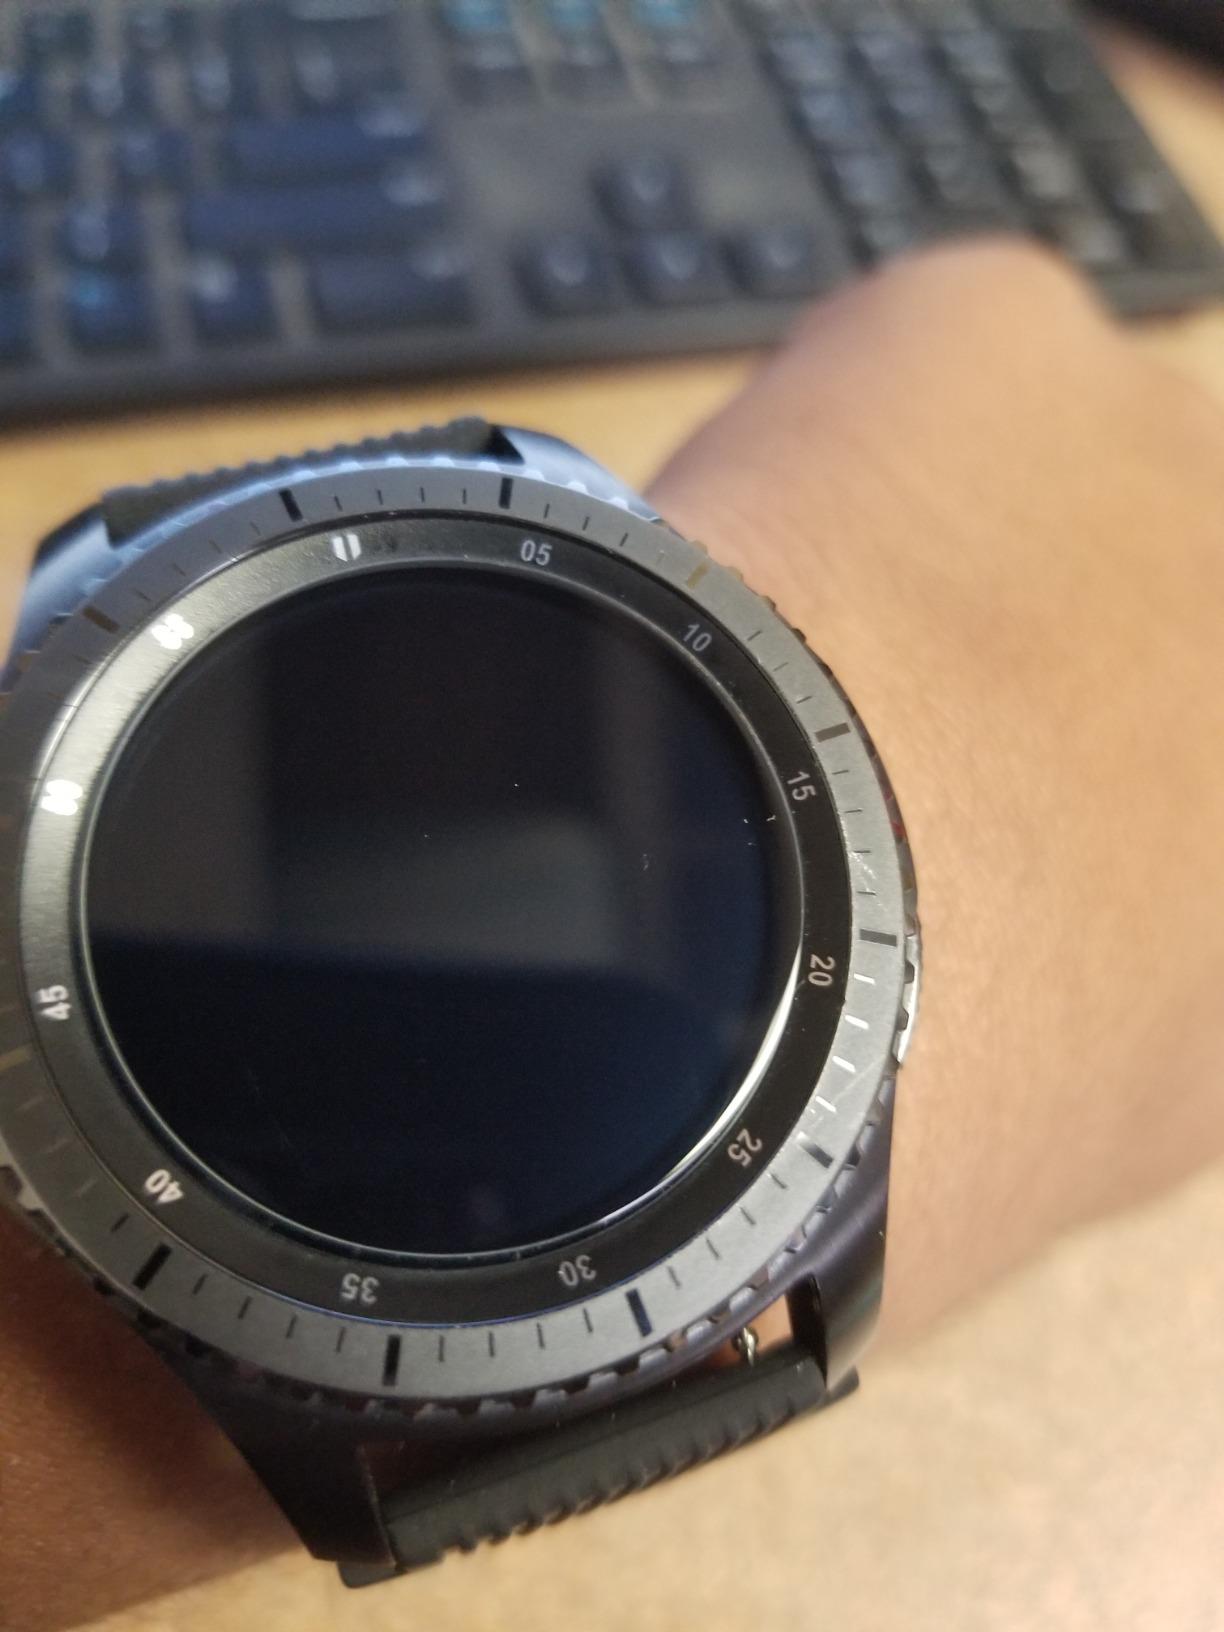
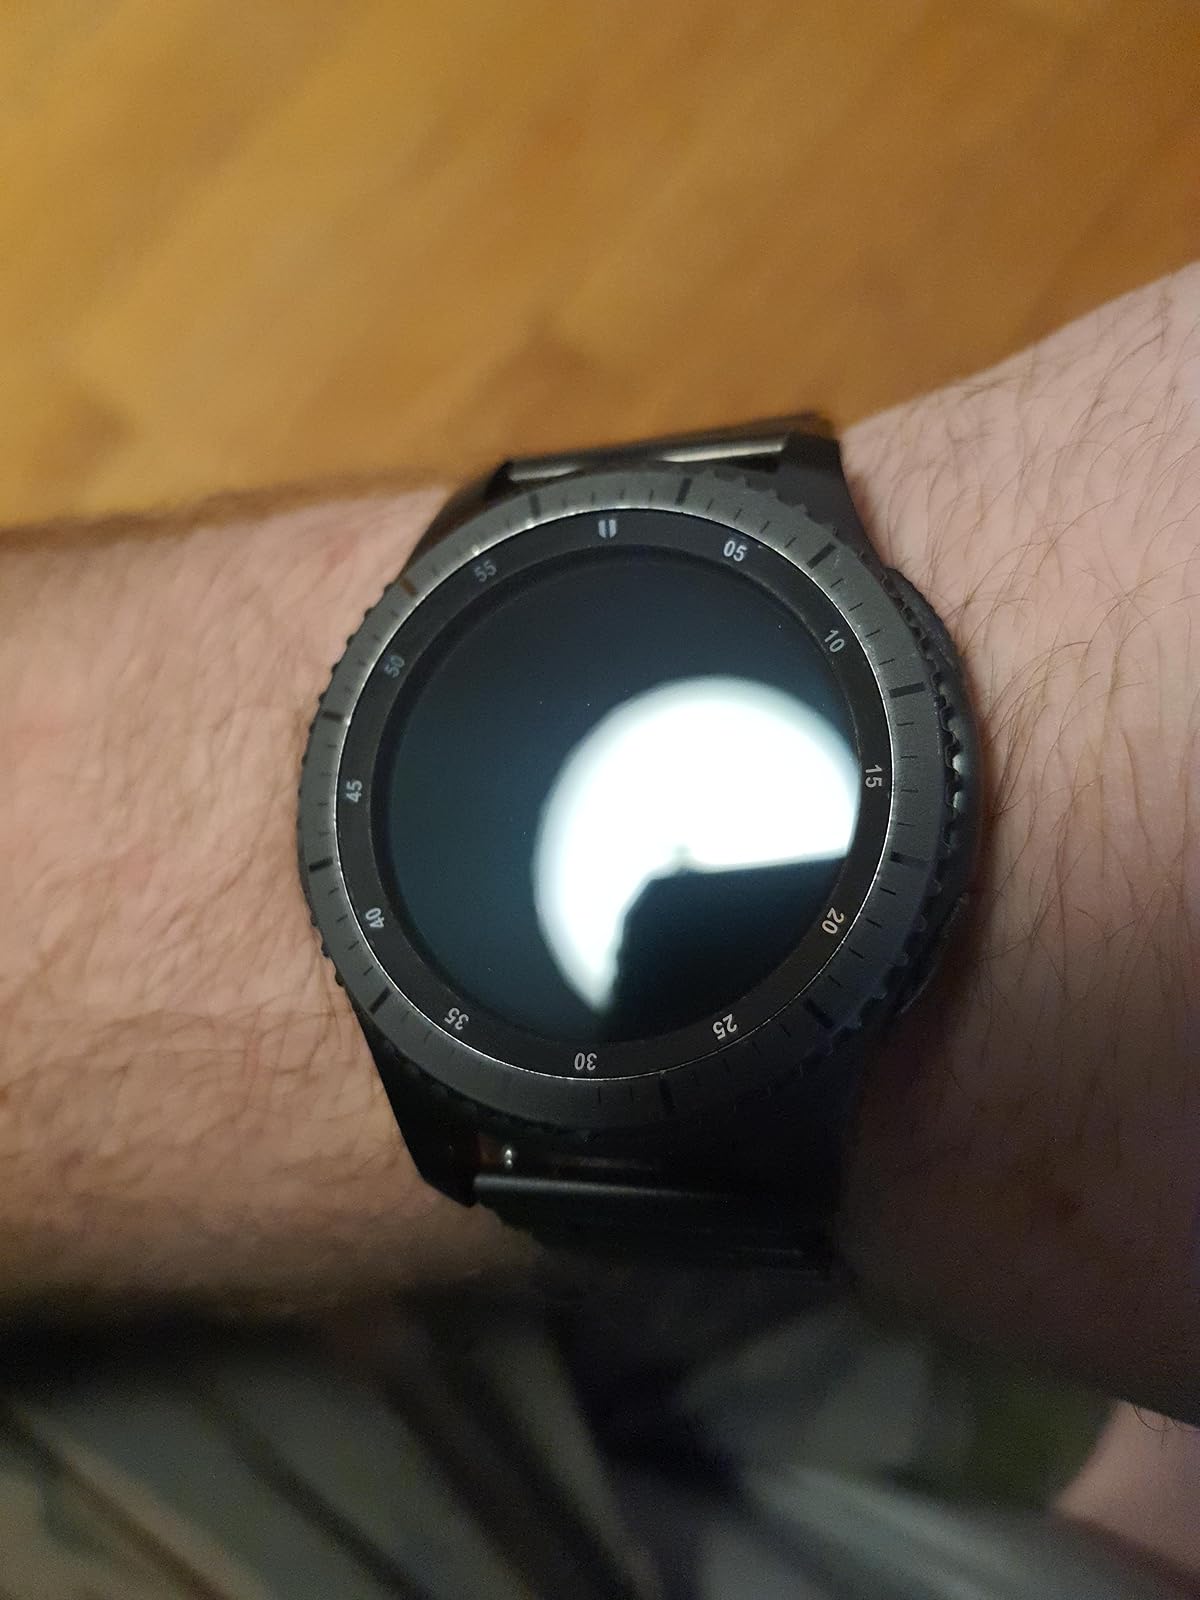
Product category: smartwatch
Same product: yes